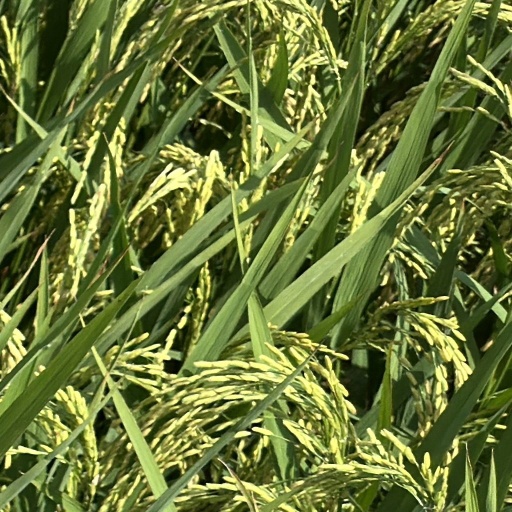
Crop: rice